Ptolemy

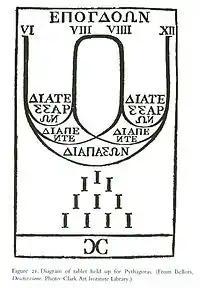
A diagram showing Pythagorean tuning.

It seems likely that the topographical tables in the second part of the work (Books 2–7) are cumulative texts, which were altered as new knowledge became available in the centuries after Ptolemy. This means that information contained in different parts of the "Geography" is likely to be of different dates, in addition to containing many scribal errors. However, although the regional and world maps in surviving manuscripts date from (after the text was rediscovered by Maximus Planudes), there are some scholars who think that such maps go back to Ptolemy himself.